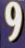
Number: 9